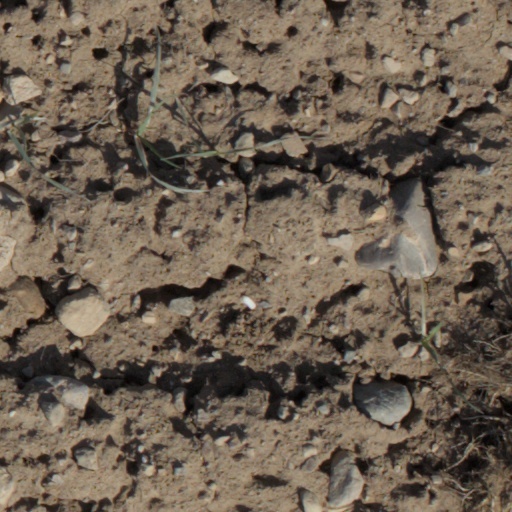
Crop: wheat